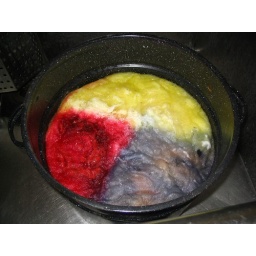
This pot had CIBA navy, red and yellow in it.